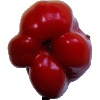
Label: Pepper Red 1